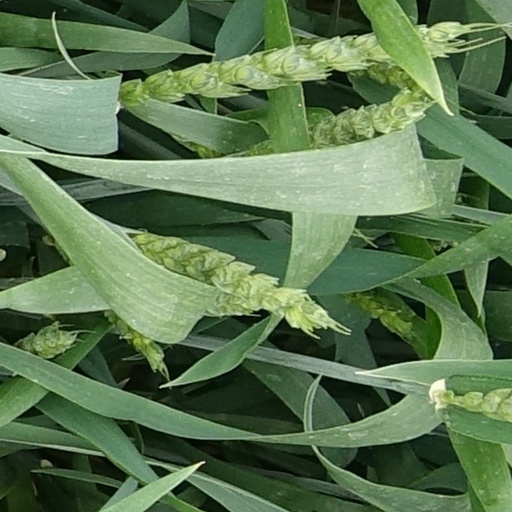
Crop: wheat